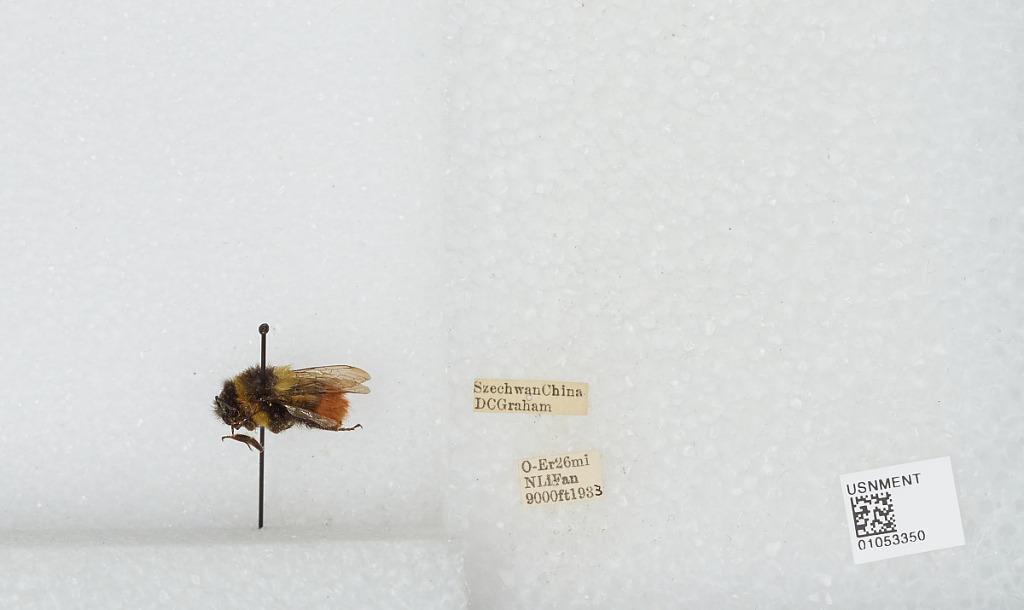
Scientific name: Bombus sp.
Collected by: D. Graham
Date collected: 1933--
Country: China
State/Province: Sichuan
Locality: O-Er 26 miles North Li Fan